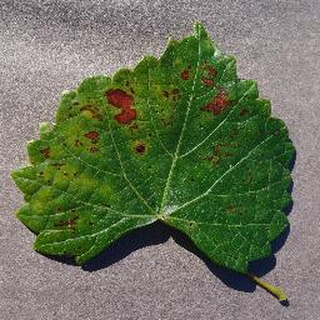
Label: grape_esca_black_measles